Alans

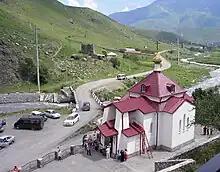
Orthodox church in North Ossetia-Alania

Prior to their Christianisation, the Alans were Indo-Iranian polytheists, subscribing either to the poorly understood Scythian pantheon or to a polytheistic form of Zoroastrianism. Some traditions were directly inherited from the Scythians, like embodying their dominant god in elaborate rituals.